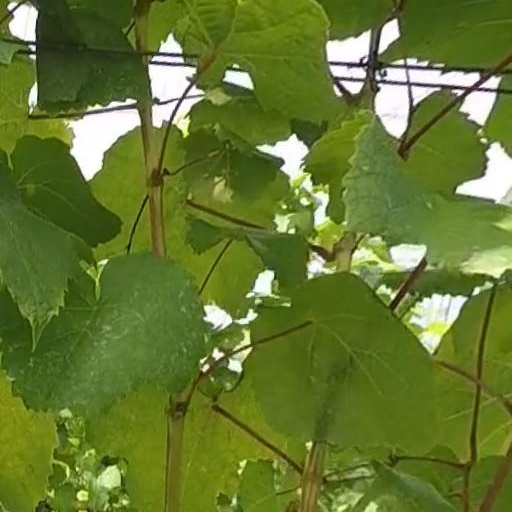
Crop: grape